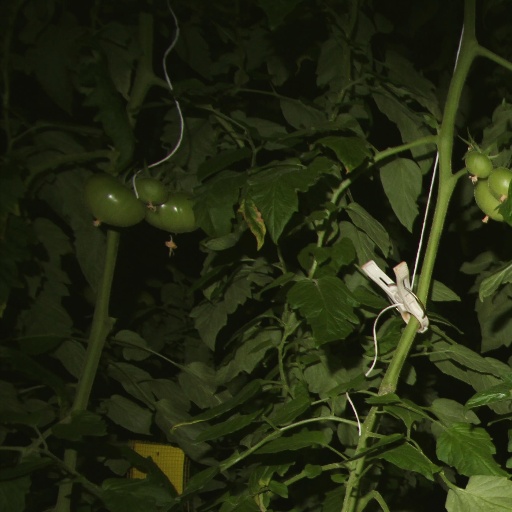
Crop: tomato